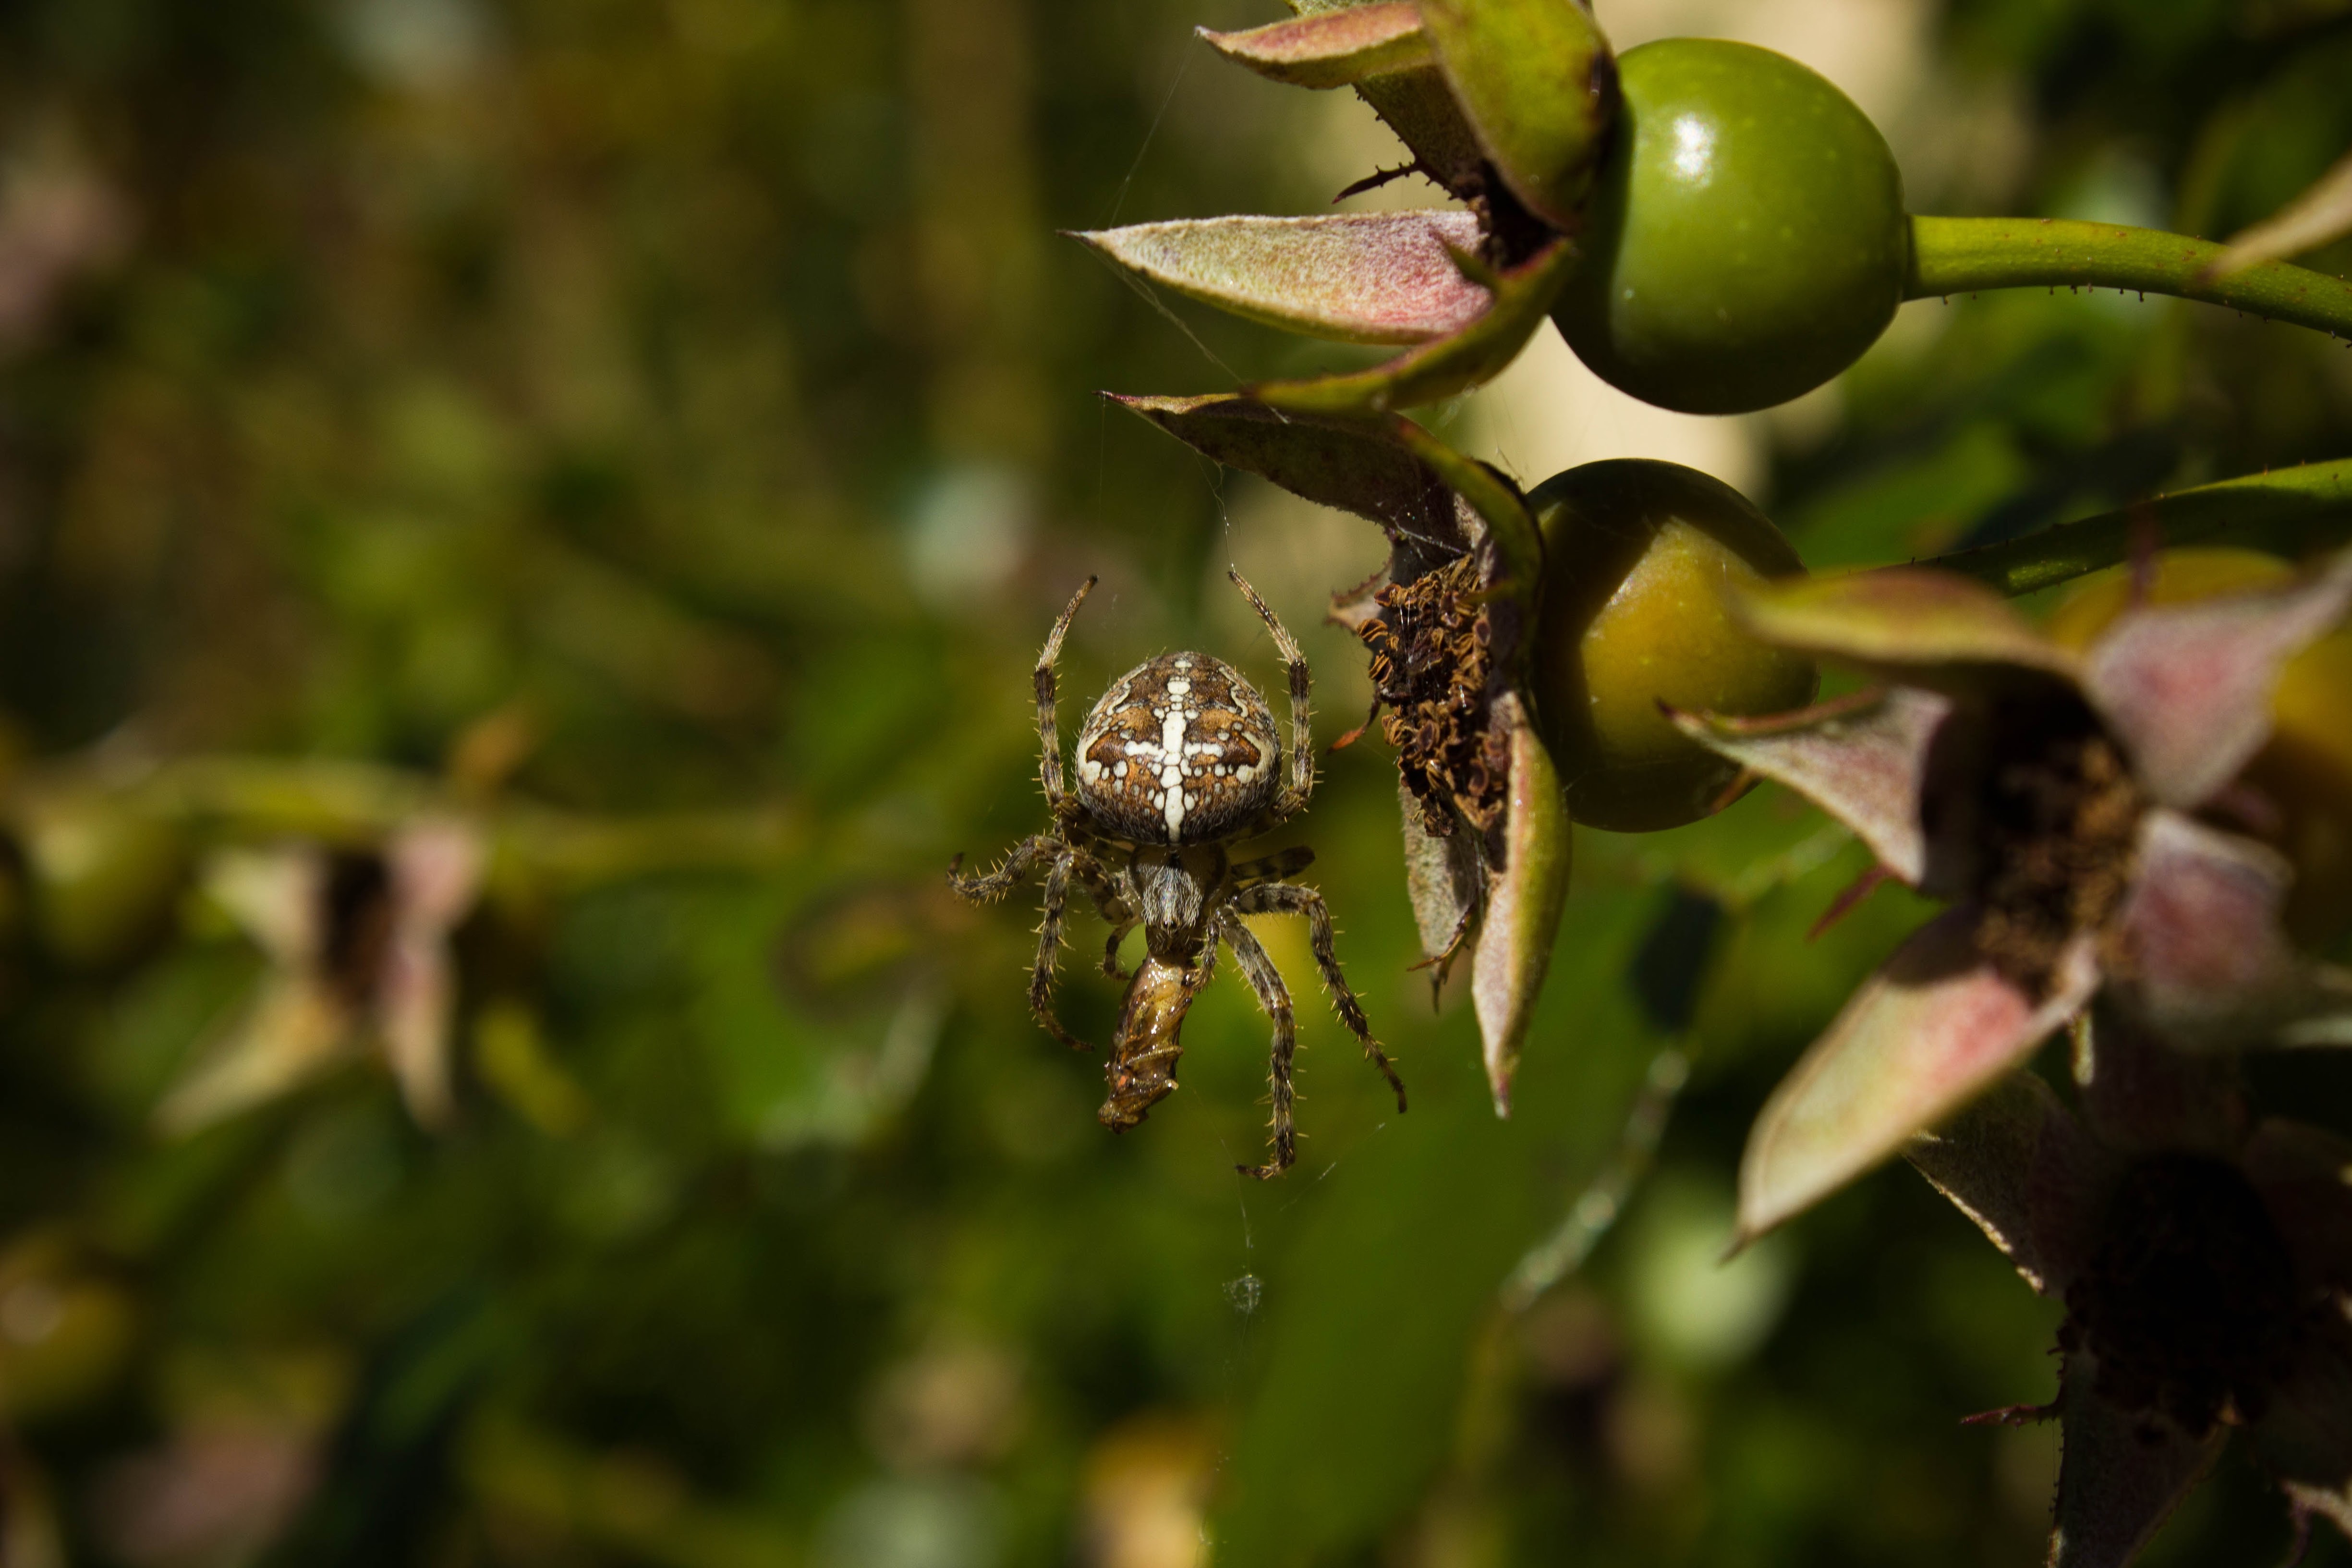
tree, nature, branch, blossom, plant, photography, fruit, leaf, flower, wildlife, green, produce, insect, botany, flora, fauna, invertebrate, wildflower, close up, shrub, macro photography, flowering plant, land plant, membrane winged insect